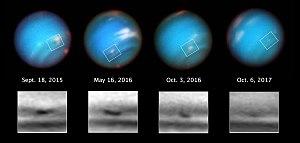
La tache sombre australe de 2015, en abrégé SDS-2015, est une tache sombre de l'atmosphère de Neptune. Détectée pour la première fois en septembre 2015, son existence est confirmée en mai 2016.